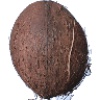
Label: cocos